IMP Labs

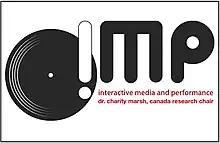
Interactive Media and Performance (IMP) Labs

The IMP Labs are a hub for discussing and creating hip hop and electronic dance music. Its purpose is to bring together local and international scholars, musicians and performers. The lab houses a multimedia, interactive DJ studio and performance/workshop space, beat-making lab, and archival materials. Community engagement is a major drive behind the space, with the goal of make the technology, equipment and expertise accessible not only to researchers and University students but to the public at large.